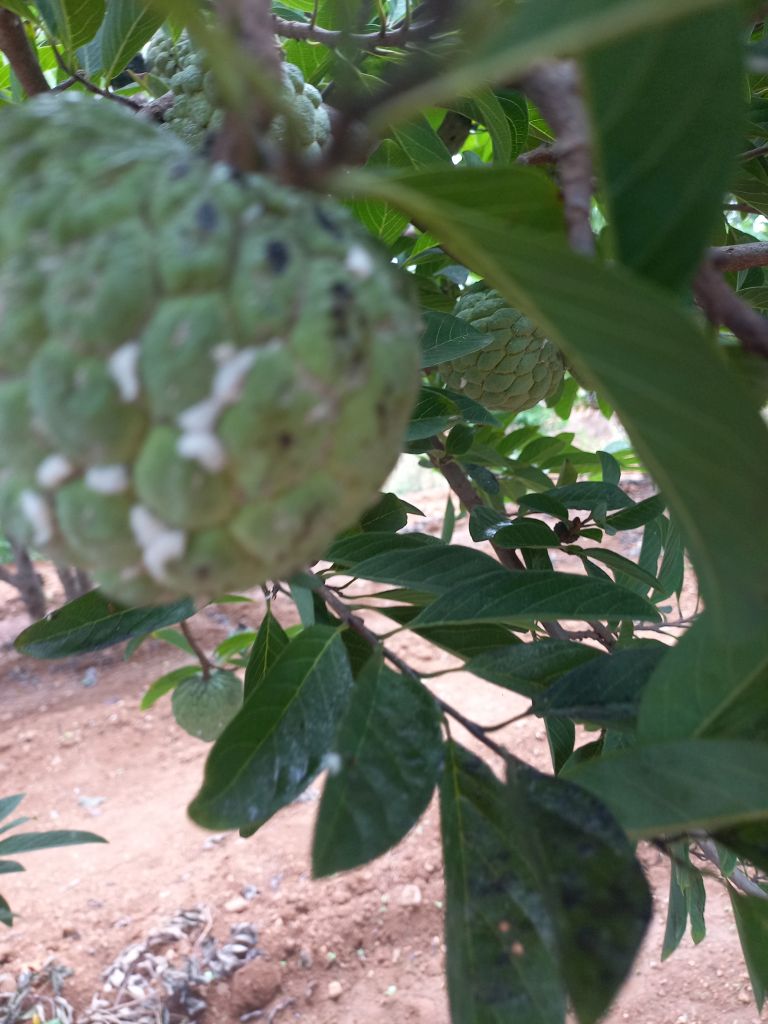
Disease label: Mealy Bug